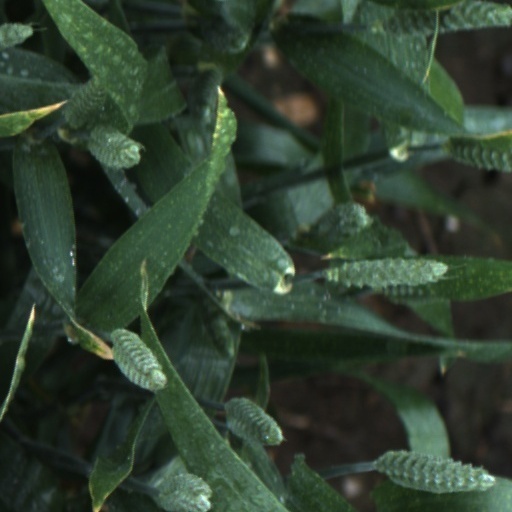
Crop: wheat